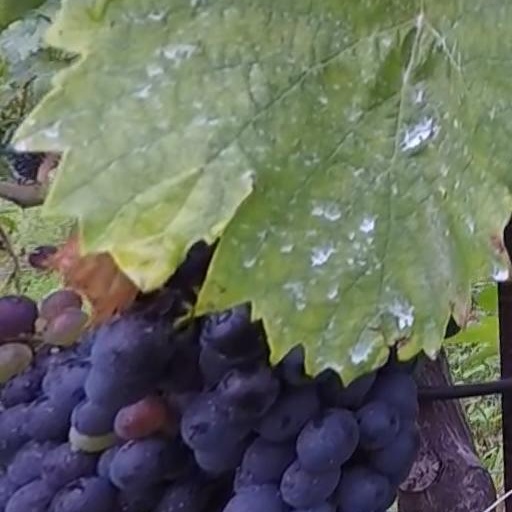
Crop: grape